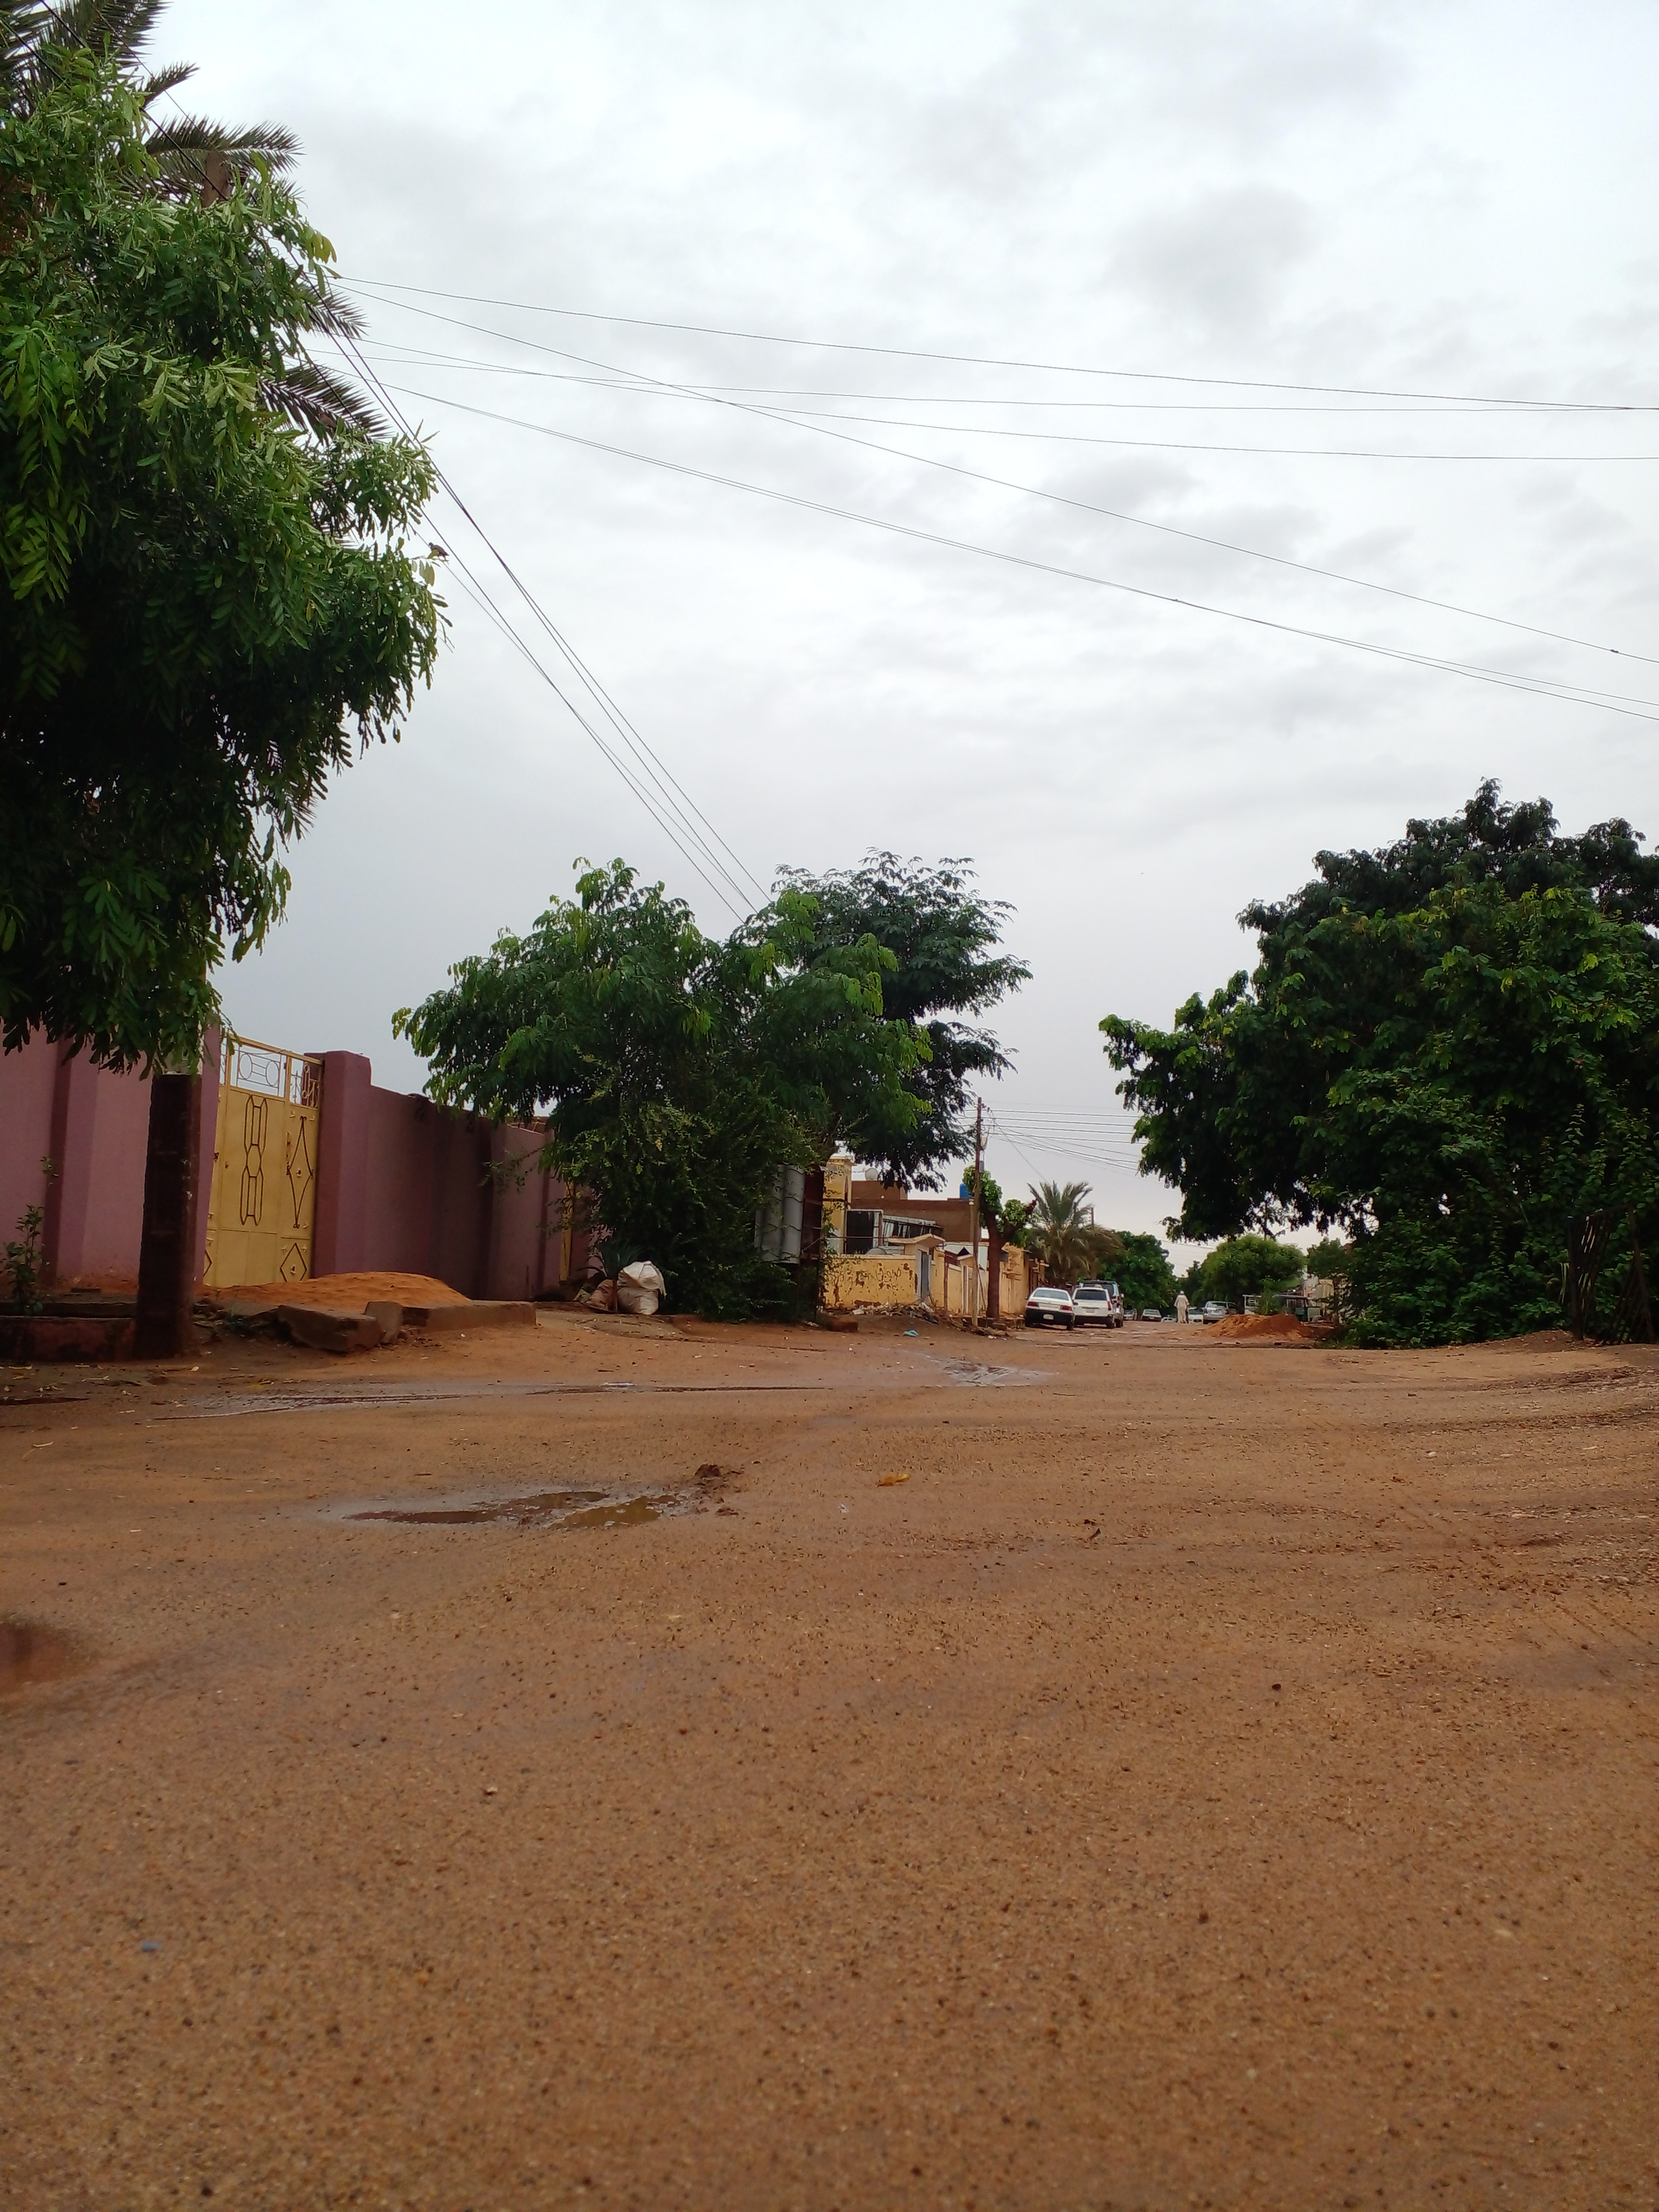
الوصف بالفصحى: مضخة مياه تقوم بري الأراضي الزراعية الخضراء
الوصف بالعامية السودانية: ماكينة موية بتسحب وتسقي الزرع، الحتة كلها خضرة
التصنيف: Agriculture & Livestock
التصنيف الفرعي: Irrigation